K. B. Wiklund

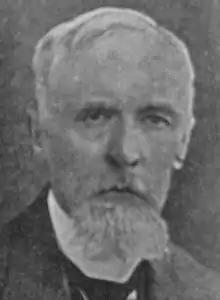
Karl Bernhard Wiklund (1868–1934)

Karl Bernhard Wiklund (15 March 1868 – 1934) was a professor in Finno-Ugric languages at Uppsala Universitet 1905–1933. His research were mainly in Sami languages, and he published several studies in Lule Sami language. He also made several studies in Sami ethnography and wrote school books in Sami, such as "Nomadskolans läsebok".